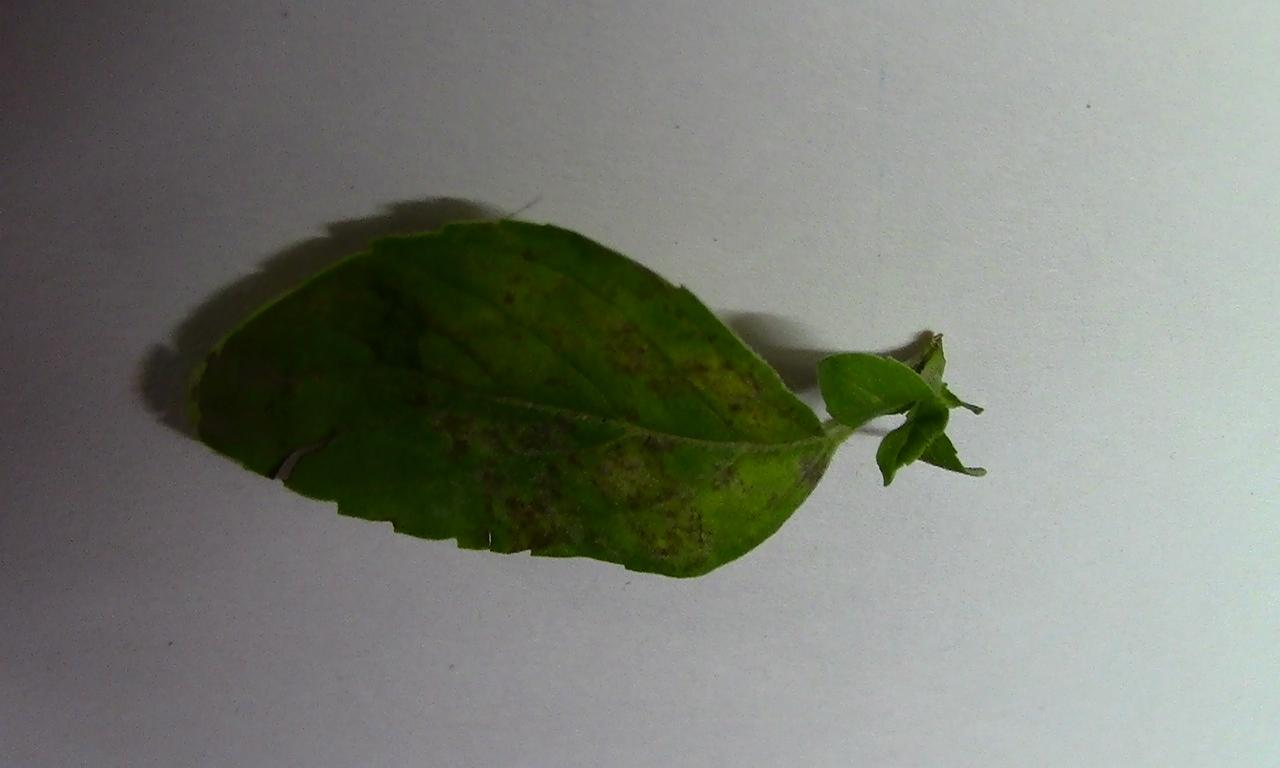
Label: Spoiled